Mellen Chamberlain

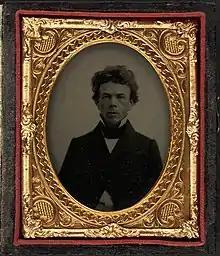
Chamberlain in 1855

He graduated from Dartmouth College in 1844 and from the Harvard Law School in 1848. In 1849 he was admitted to the bar, opened a law office in Boston and made his residence in Chelsea, where, during 51 years of citizenship, he served the town in many public capacities. In 1858 and 1859 he was a member of the Massachusetts House of Representatives and the Senate in 1863–64. He was associate justice of the Municipal Court of Boston 1866–70, and chief justice 1870–78.